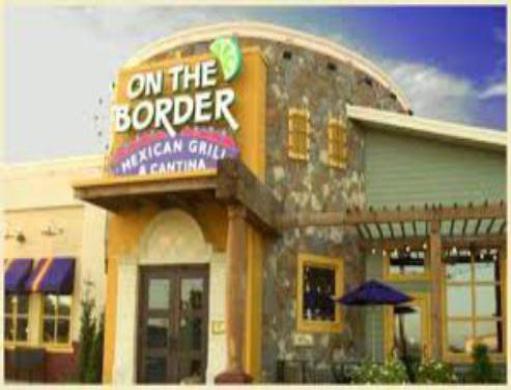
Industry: Food